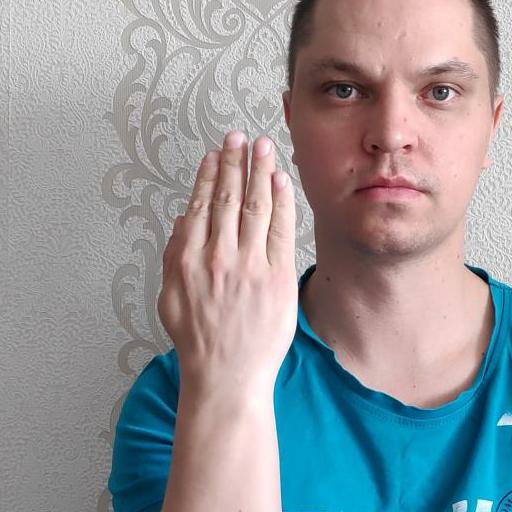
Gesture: stop_inverted